Thomas Beach (painter)

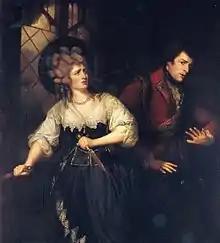
"John Kemble and Mrs. Siddons, in "Macbeth"", painted in 1786, now housed at the Garrick Club in London.

Beach was born at Milton Abbas, Dorset in 1738, and showed a strong predilection for art from an early age. In 1760, under the patronage of Lord Dorchester's family, he became a pupil of Sir Joshua Reynolds, while at the same time studying at the St. Martin's Lane Academy. He then settled at the fashionable resort of Bath, where he was much in demand for his portraits and portrait groups, which were usually of a small size.